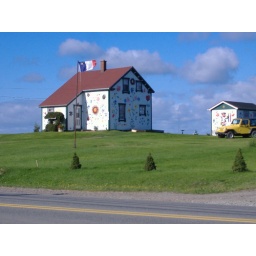
The flower house in Cheticamp!!